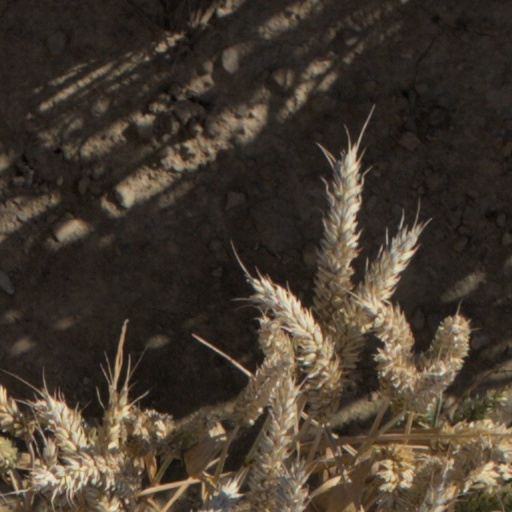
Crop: wheat